Princess Marie Alexandrine of Saxe-Weimar-Eisenach

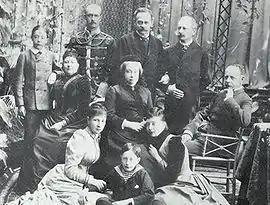
The Saxe-Weimar royal family, c. 1886.

The young princess studied painting and made a portrait of the popular teacher August Allebé in 1886, which indicates that she probably attended a few of his open studio lessons for ladies in Amsterdam, but also indicated that she had not given up painting after her marriage.